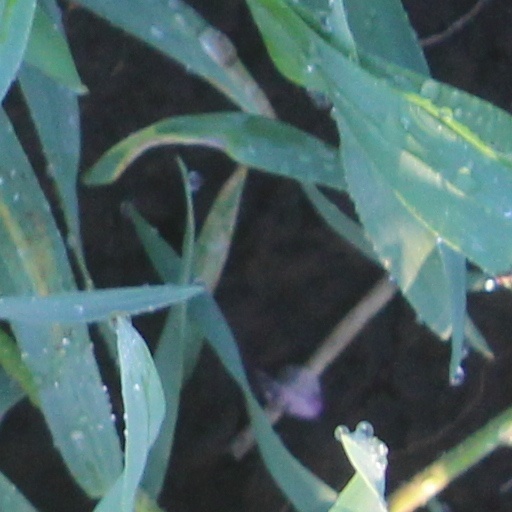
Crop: wheat